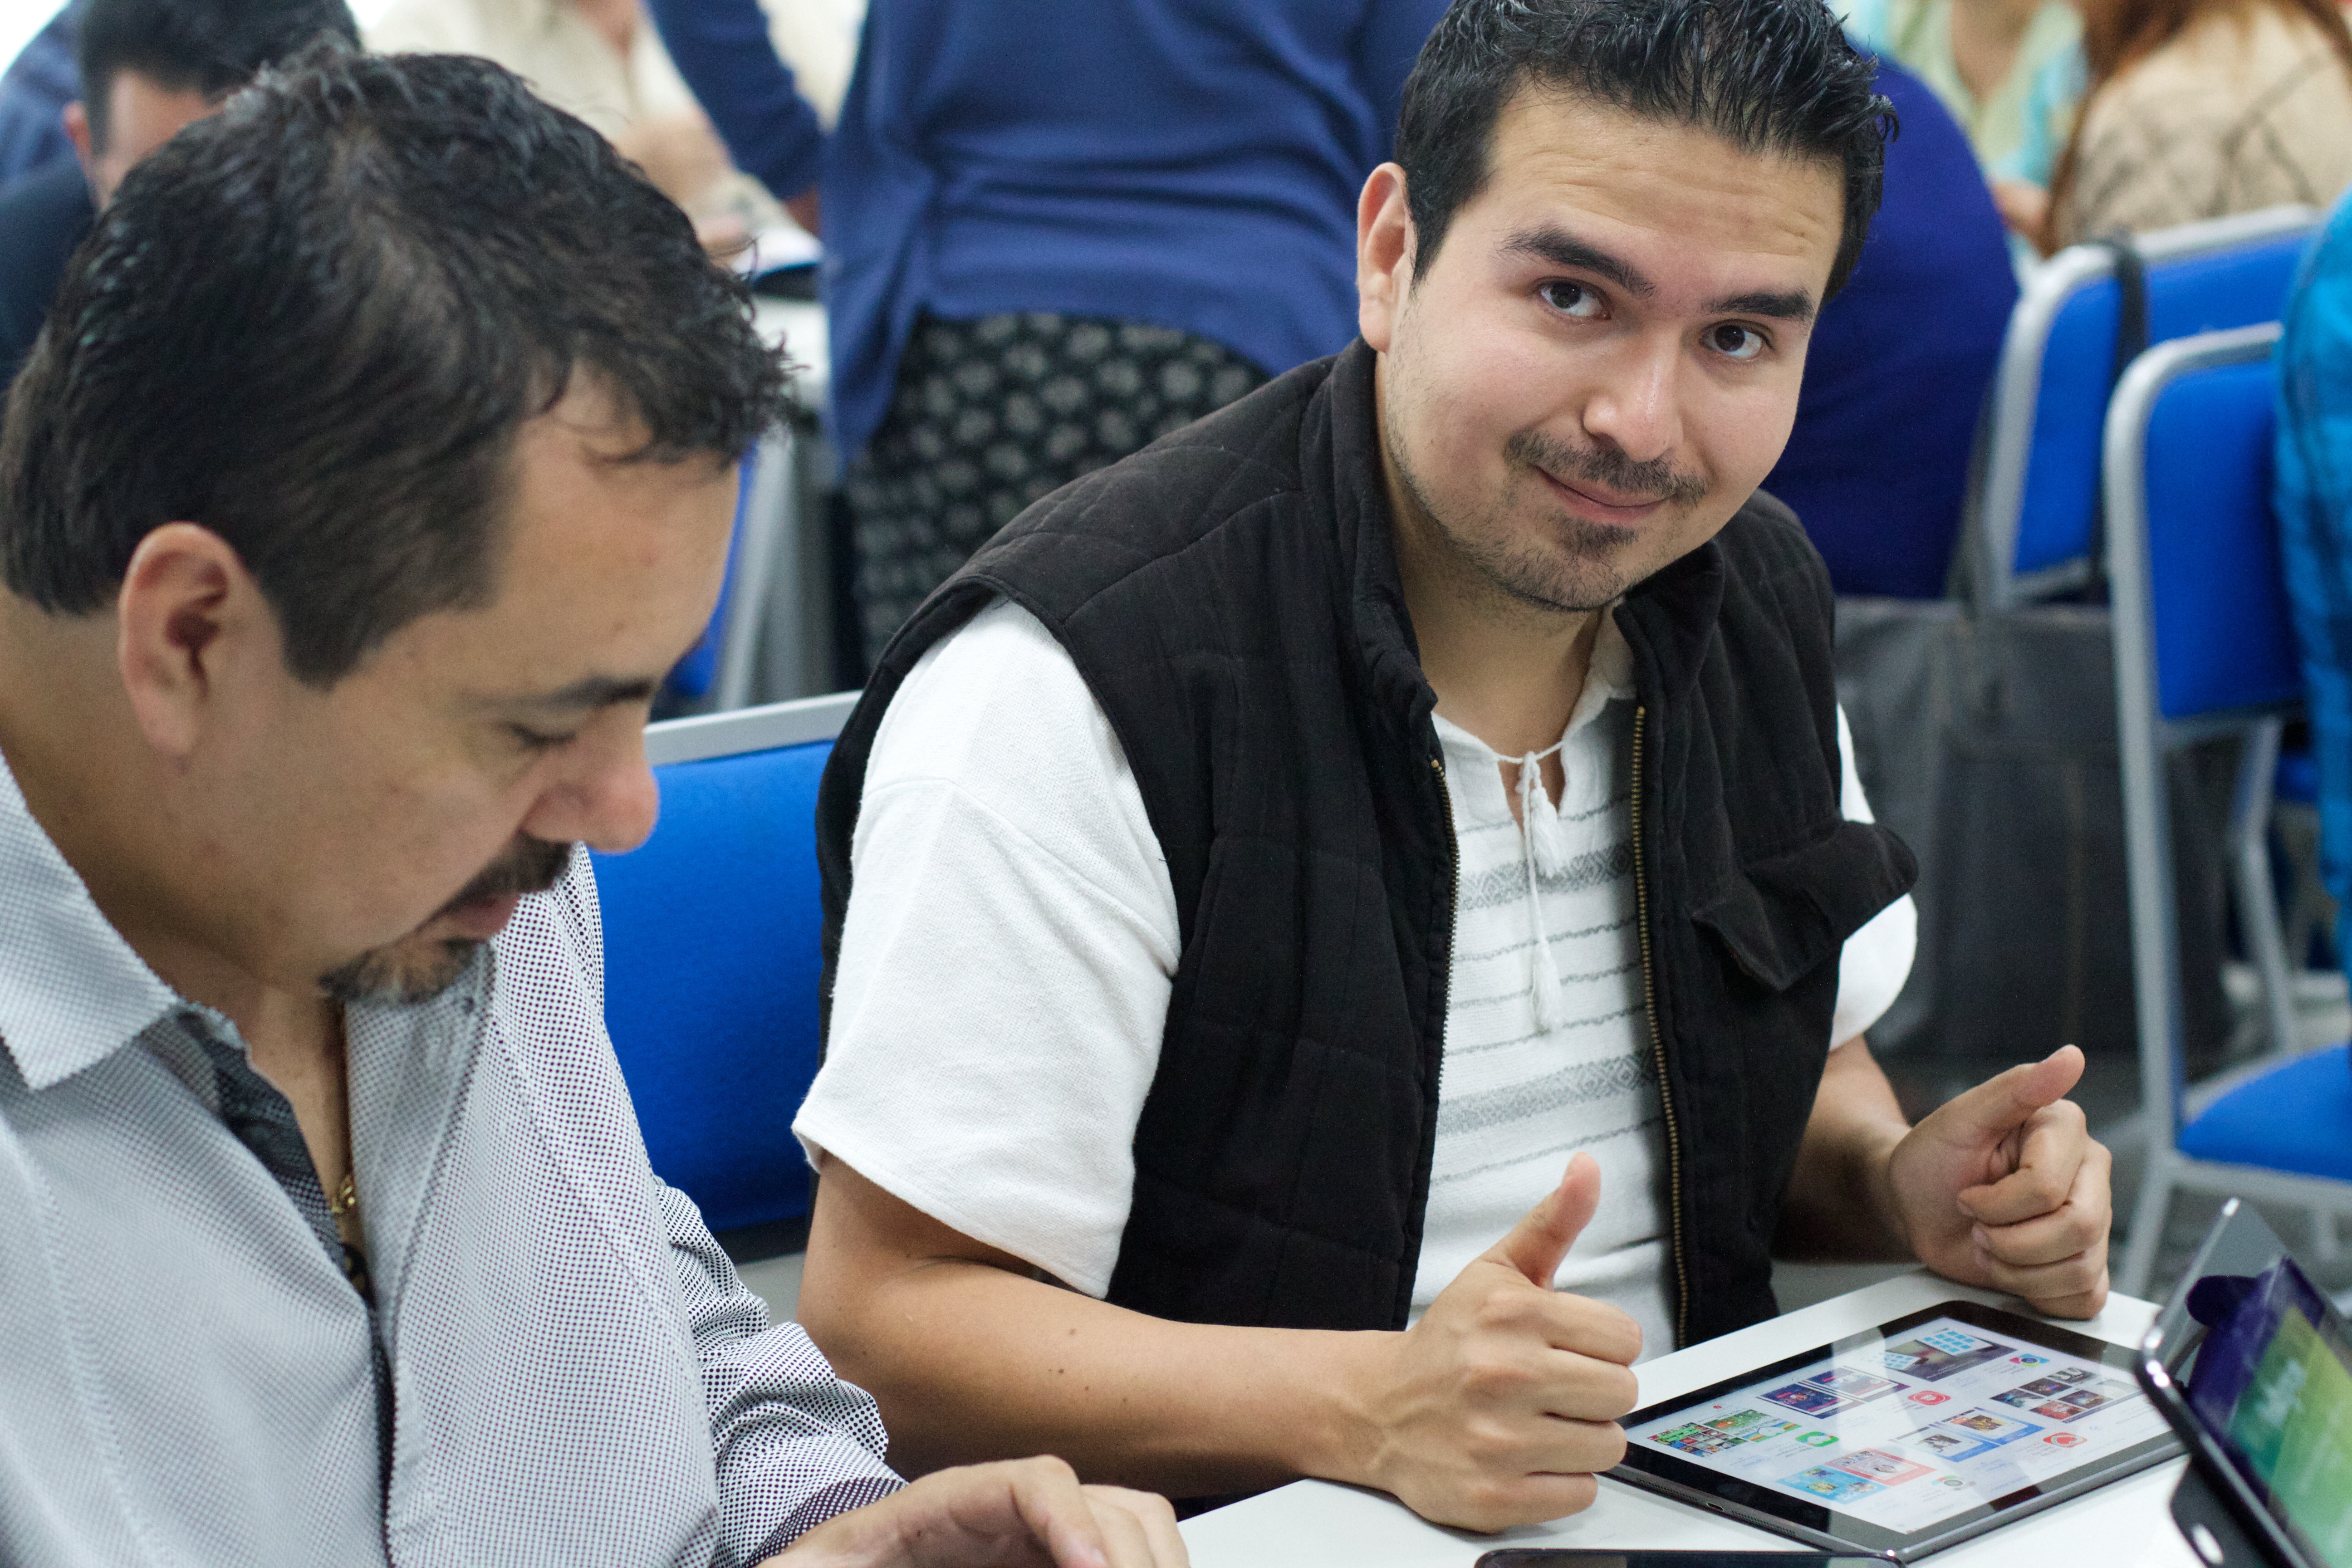
person, student, education, udgagora